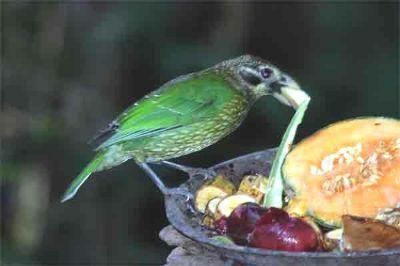
A photo of a spotted catbird